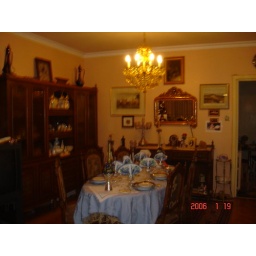
a gest table in a greek house